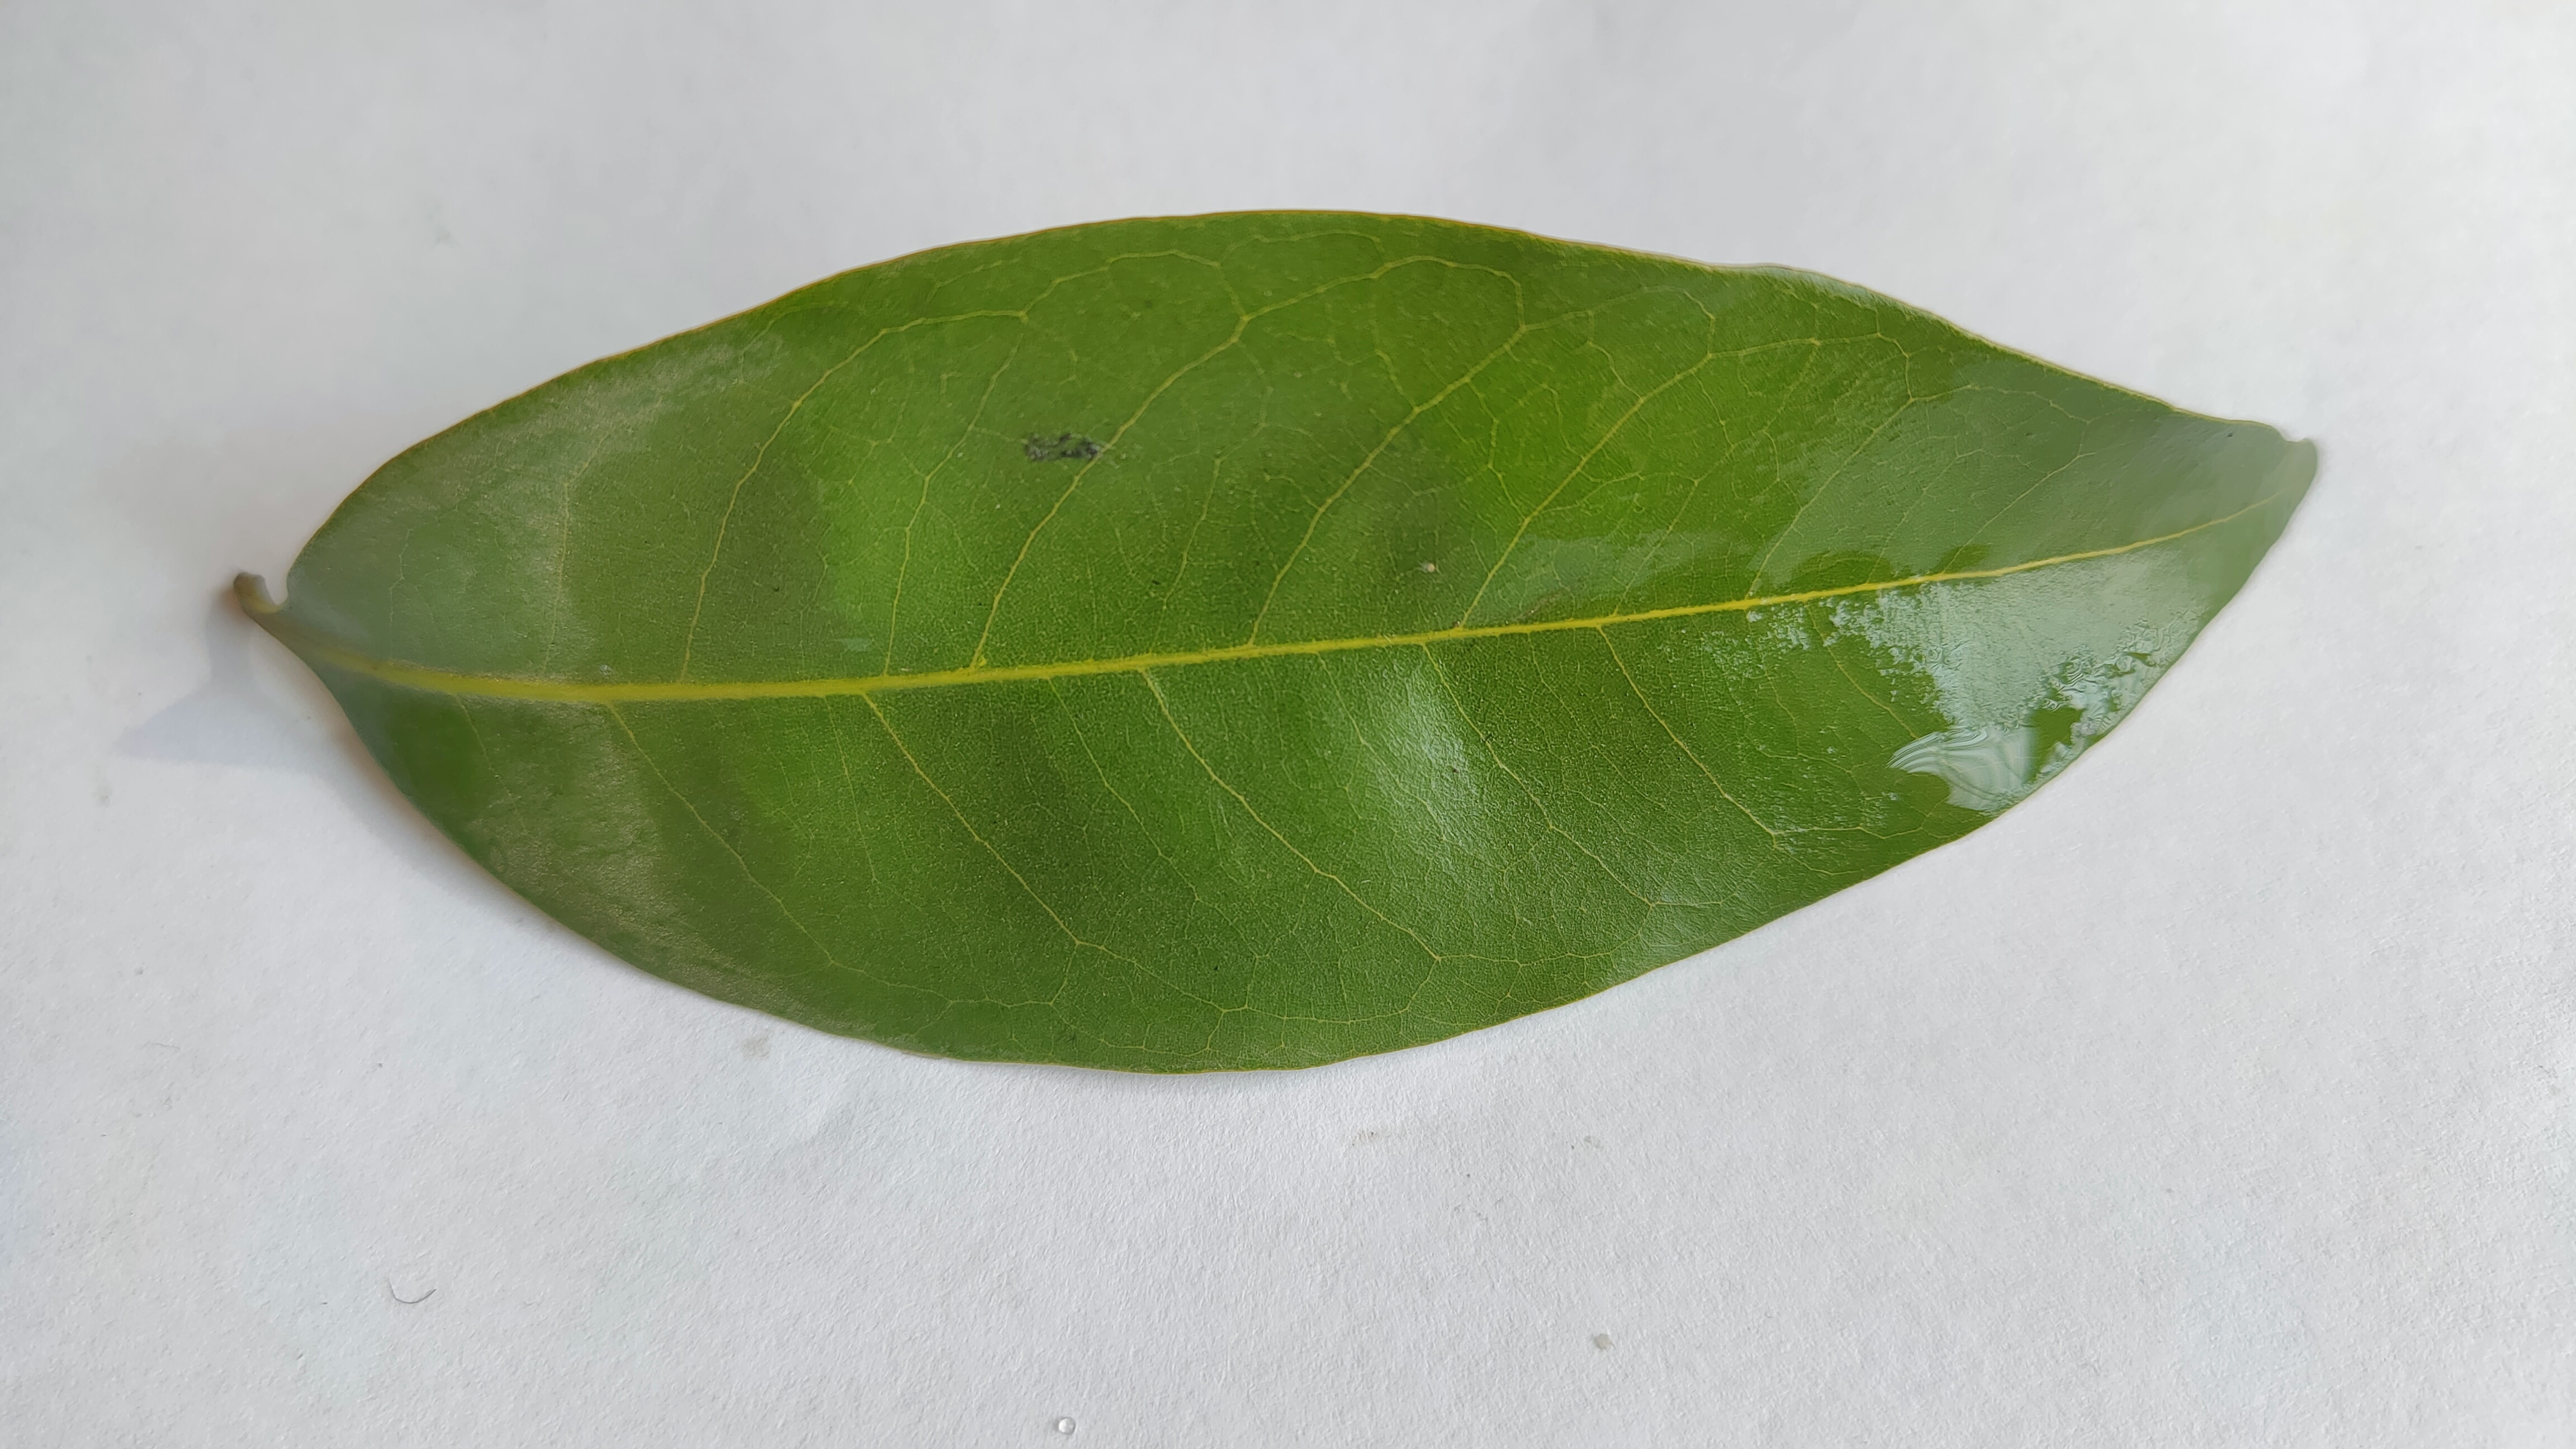
Leaf variety: Lychee